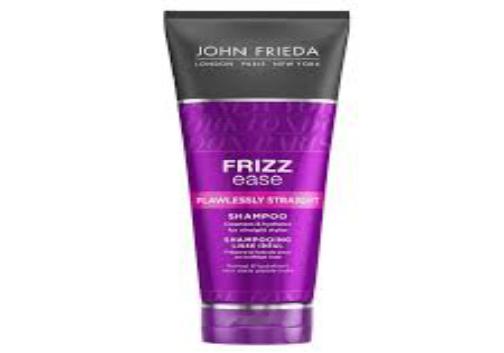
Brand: Frizz-Ease
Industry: Necessities